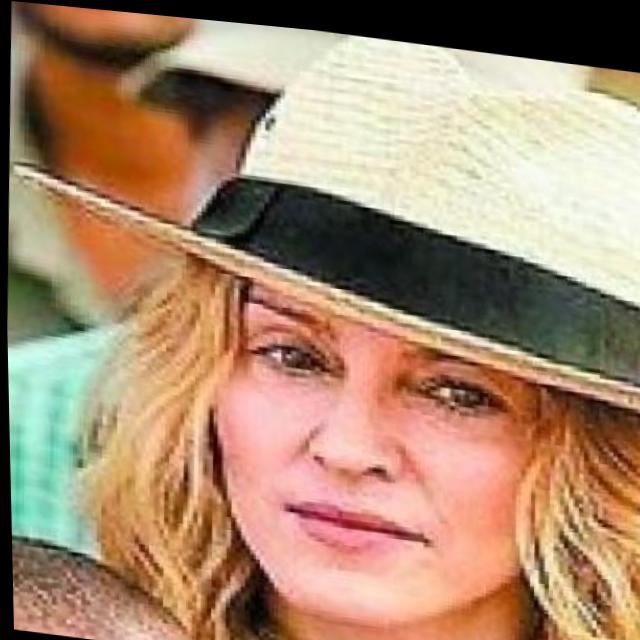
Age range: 21-44